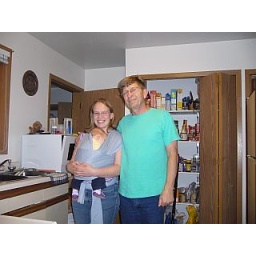
A cute portrait taken by a young boy we were babysitting.